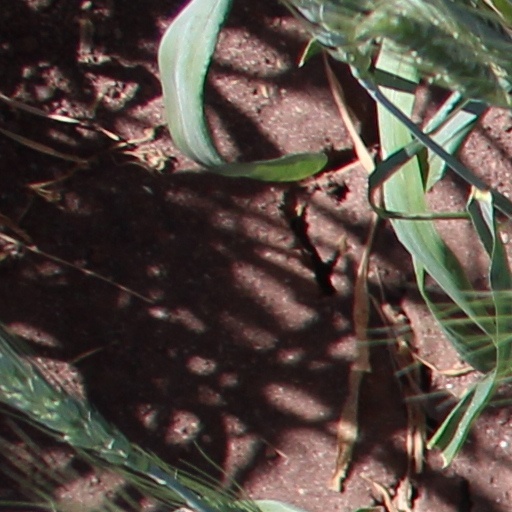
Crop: wheat